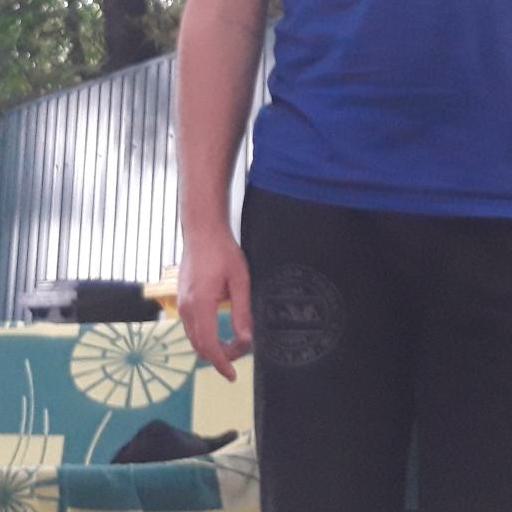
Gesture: no_gesture